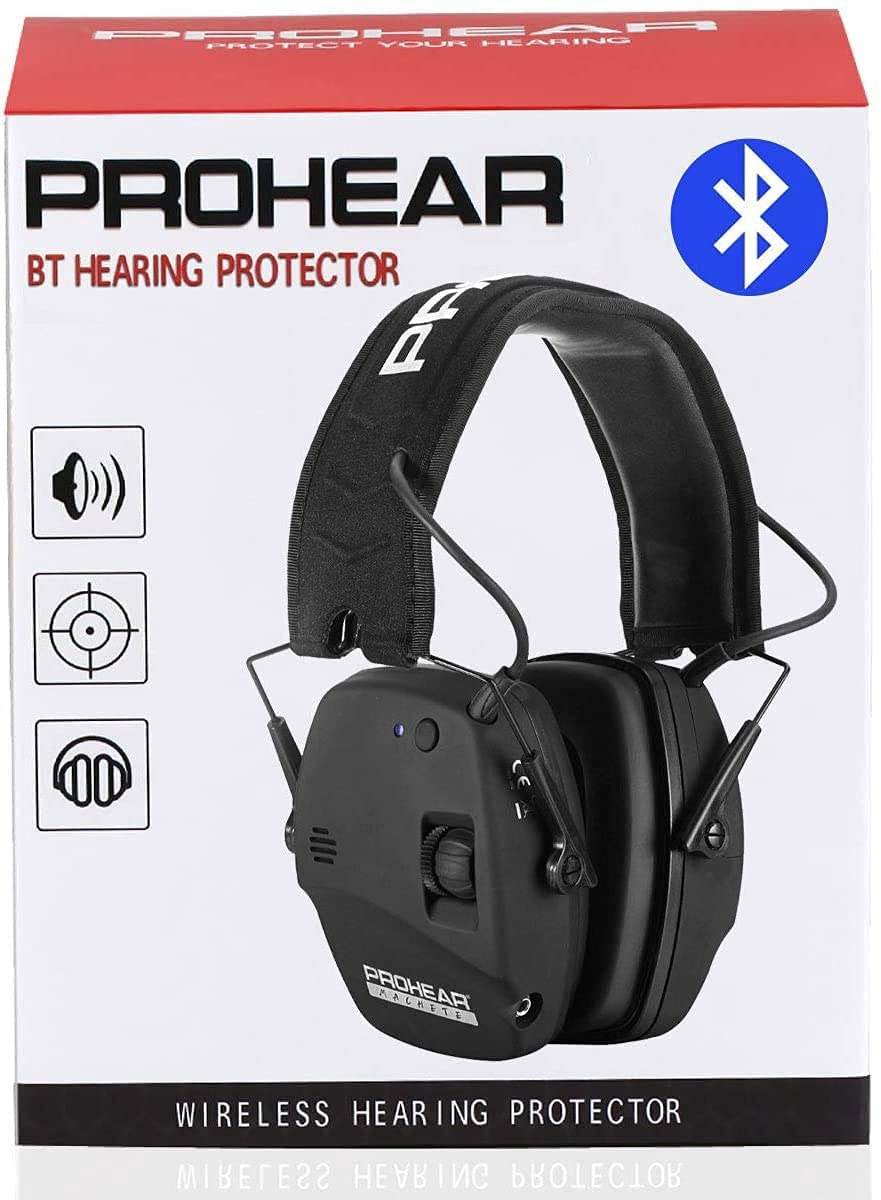
PROHEAR 030 Bluetooth 5.4 Electronic Shooting Ear Protection Earmuffs, Noise Reduction Sound Amplification Hearing Protector for Gun Range and Hunting
Brand: PROHEAR Color: 030 Black Foam Ear Pads Features: LEADING BLUETOOTH 5.4: Never worry about losing the connection in your pocket! PROHEAR 030 is engineered with the latest Bluetooth 5.4 technology that provides a more stable connection (wireless range 33ft/10m) than Bluetooth 4.0. Allows you seamlessly stream entertainment from any other Bluetooth-enabled device(cellphones, laptops, tablets, etc)(2 AAA batteries are required to use the Bluetooth function, batteries are not included in package) DESIGNED FOR SHOOTING AND HUNTING: NRR 22dB/SNR 27dB. Durable recessed microphones could increase tinny environmental sound when the sound is less than 82dB while reduces wind noise, providing enhanced communication for hunting, shooting, etc; And the earmuffs with slim low-profile cups with cut-outs perfect for firearm stock clearance&rifleotgun use DURABLE COMFORT: Only 0.63lb, The slim hearing protector is designed to be lightweight and provide ultimate comfort even for a long time using. Wide ear cups with ultra-soft cushioned ear pads and the headband boasting a thick layer of padding help them fit snugly around ears with no pressure; Earmuffs with high-quality rubber paint allow you to have a better touch and better durability than others; Designed with telescopic and ergonomic headband could fit any shape and size of the head WIDE APPLICATION&: Compact folding design for easy to carry. Recommended for gunfire range, hunting, woodworking, mowing, chainsawing, and any noisy environments. （ATTENTION: powered by 2 AAA batteries-NOT INCLUDED) Saving Your Money: If you have any problems, please free to contact us, we are here 24/7 to chat and help you Details: FUNCTION:Bluetooth sync with mobile devices,it can answer/reject/redial the call and listen to music etc;Durable recessed microphones increase environmental voices when the sound is less than 82dB, providing enhanced communication for hunting, shooting, etc;AUX input jack can connect to many audio devices (cable included) GUARANTEE: PROHEAR Provides ONE-YEAR-WARRANTY，the product would be free from the defects in material and workmanship, under normal use and condition APPLICATIONS:Contemporary leatherette headband which is adjustable for custom fit. Fits adults to kids;They are perfect for gunfire range, woodworking, mowing, chainsawing，Construction sites and any noisy surroundings FEATUES:NRR 22dB,Light weight/ slim low-profile earcups for firearm stock clearance&rifle/shotgun use ;Ergonomics design volume control knob allows for total adjustment of the two built-in omni directional microphone;Snap-in design allow for easy maintenance and replacement;Ultra-wide adjustable padded headband bring better wearing experience CAUTIONS:Powered by 2* AAA Alkaline batteries, NOT included Package Dimensions: 5.3 x 5.0 x 4.6 inches
Brand: PROHEAR
Category: Sporting Goods > Outdoor Recreation > Hunting & Shooting > Hunting > Hearing Enhancers